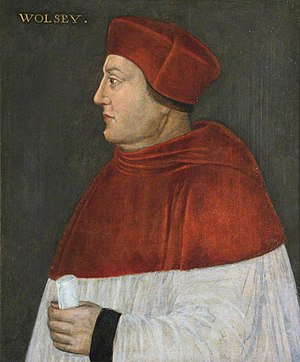
Henrik 8. af England / Regeringsførelsen under Henrik 8.
Thomas Wolsey. Kardinal og fra 1514 til 1530 den vigtigste rådgiver i Henrik VIII's hof. Henrik var uinteresseret i magt i denne periode. Det gjorde at Wolsey de facto var landets leder. Han var kendt for sin profranske holdning og sin skepsis mod Henriks forsøg på at lade sig skille. Maler ukendt.
Henrik 8. var konge af England fra 1509 til sin død i 1547.